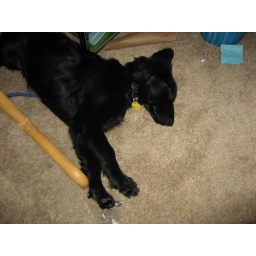
Sprouting them already.  Here he is practicing the important skill of lying under the desk while I work on the computer